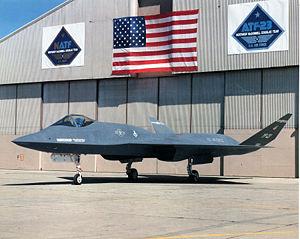
Le Northrop/McDonnell Douglas YF-23 est un démonstrateur technologique d'avion de chasse américain monoplace et biréacteur conçu pour l'US Air Force. Le modèle est un des finalistes du programme Advanced Tactical Fighter de l'USAF face au Lockheed YF-22 pour un contrat de production. Deux prototypes YF-23 sont construits avec les surnoms « Black Widow II » et « Gray Ghost ».